Arizona Wildcats men's basketball

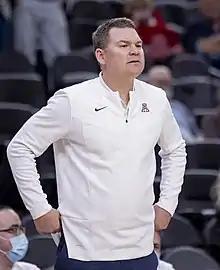
Tommy Lloyd coaching a game at Arizona.

After the university decided to part ways with Sean Miller, various coaching names were considered to succeed him on a permanent basis. Three former Wildcats who played under Lute Olson – Damon Stoudamire (head coach at the University of the Pacific), Miles Simon (assistant for the Los Angeles Lakers), and Josh Pastner (head coach at Georgia Tech), as well as Arkansas' Eric Musselman, were under speculation to take the job. On April 14, 2021, it was announced that Tommy Lloyd, the longtime top assistant coach at Gonzaga under Mark Few, would become the 18th head coach of Arizona men's basketball. Both Lloyd and Few have been heavily influenced by the European style of basketball (and a focus on recruiting international players), as well as the uptempo, player-focused offense as implemented at Arizona under Lute Olson. A formal press conference was held at McKale Center on April 15 to introduce Lloyd as the head coach. Coach Lloyd got his first victory as a head coach versus the Wildcats' in-state rival Northern Arizona 81–52. His 29-point victory versus NAU was the second largest margin in a coach's debut in school history & largest since 1915. He would win his first Pac-12 game on December 12, 2021, against Oregon State, 90–65. Coach Lloyd & Arizona would go on to lose their first game of his career & season in Knoxville, 77–73 against no. 19 Tennessee.